Gustavus Hindman Miller

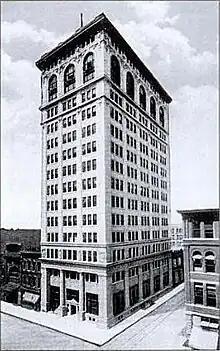
Hamilton National Bank Building. G. H. Miller served as President of this bank.

G. H. Miller was the Founder, served as President, and owned controlling stock in Buster Brown's Hosiery Mills and the United (or Miller-Smith) Hosiery Mills Corporation from 1907 until his retirement in 1923.